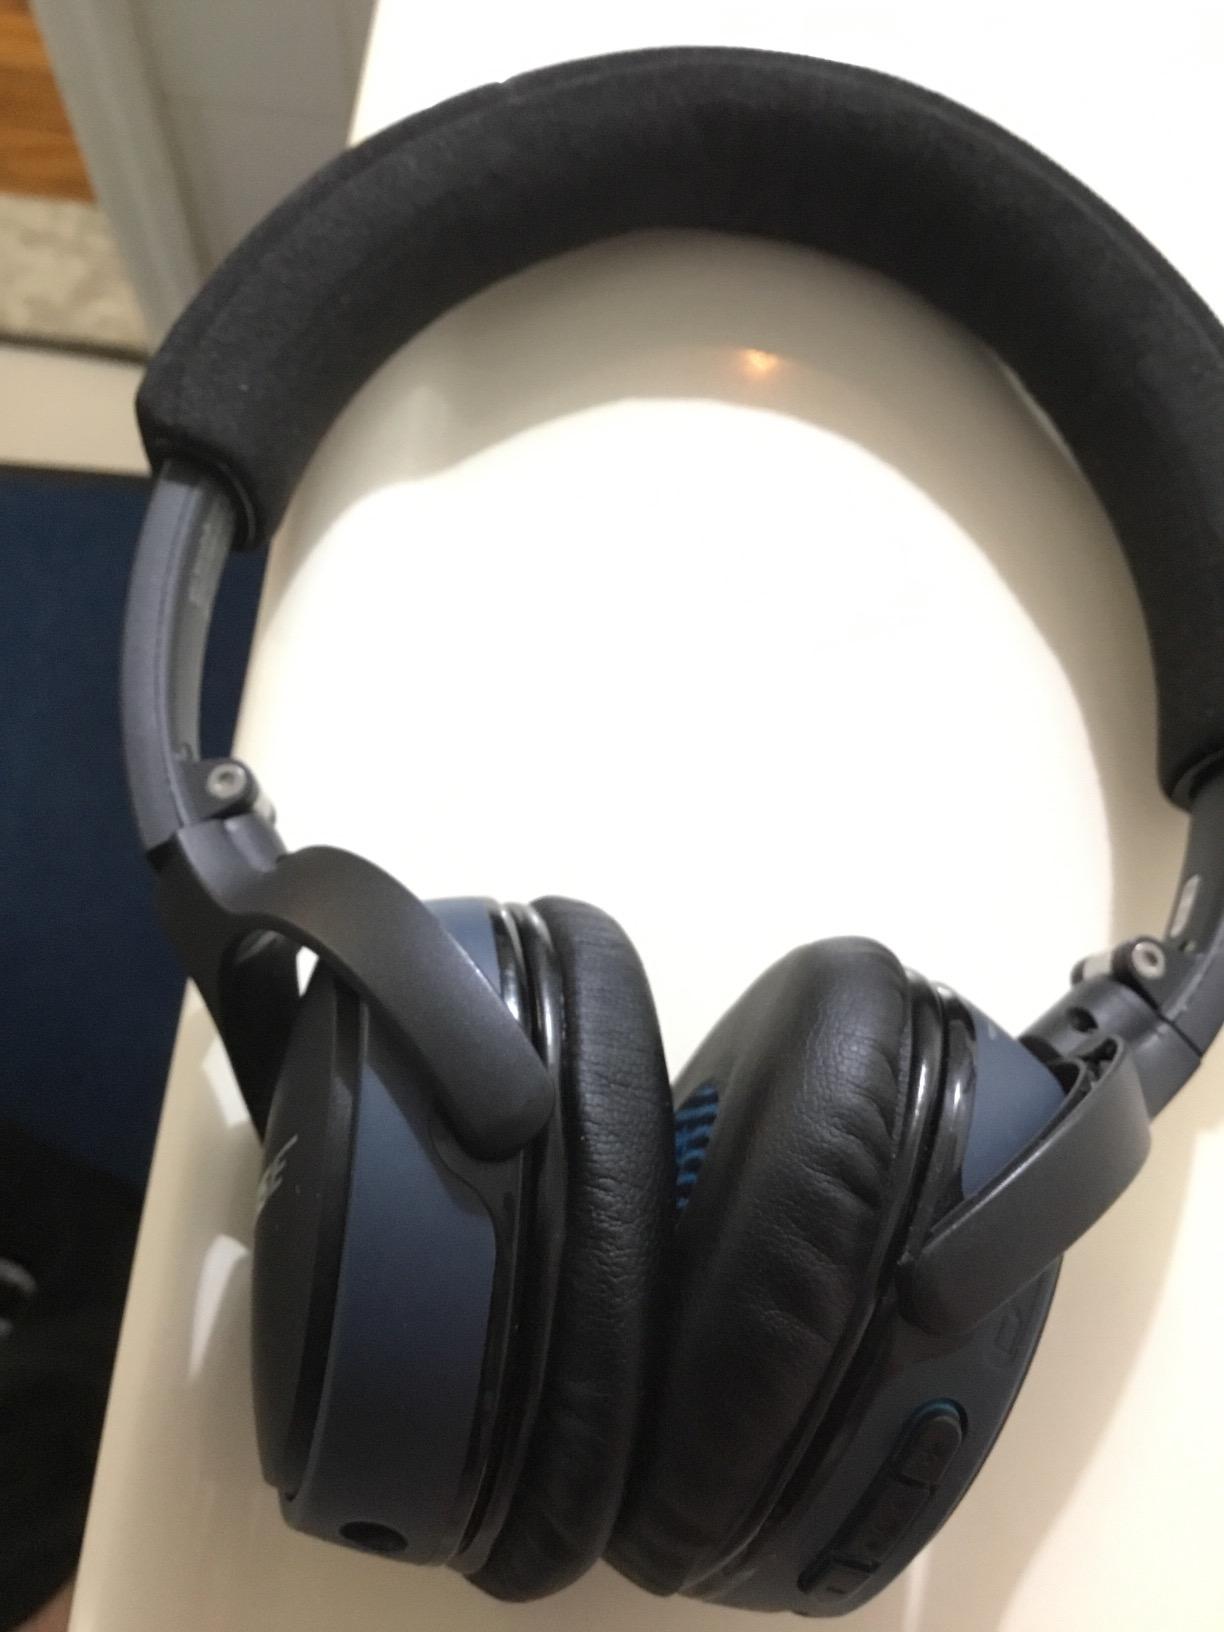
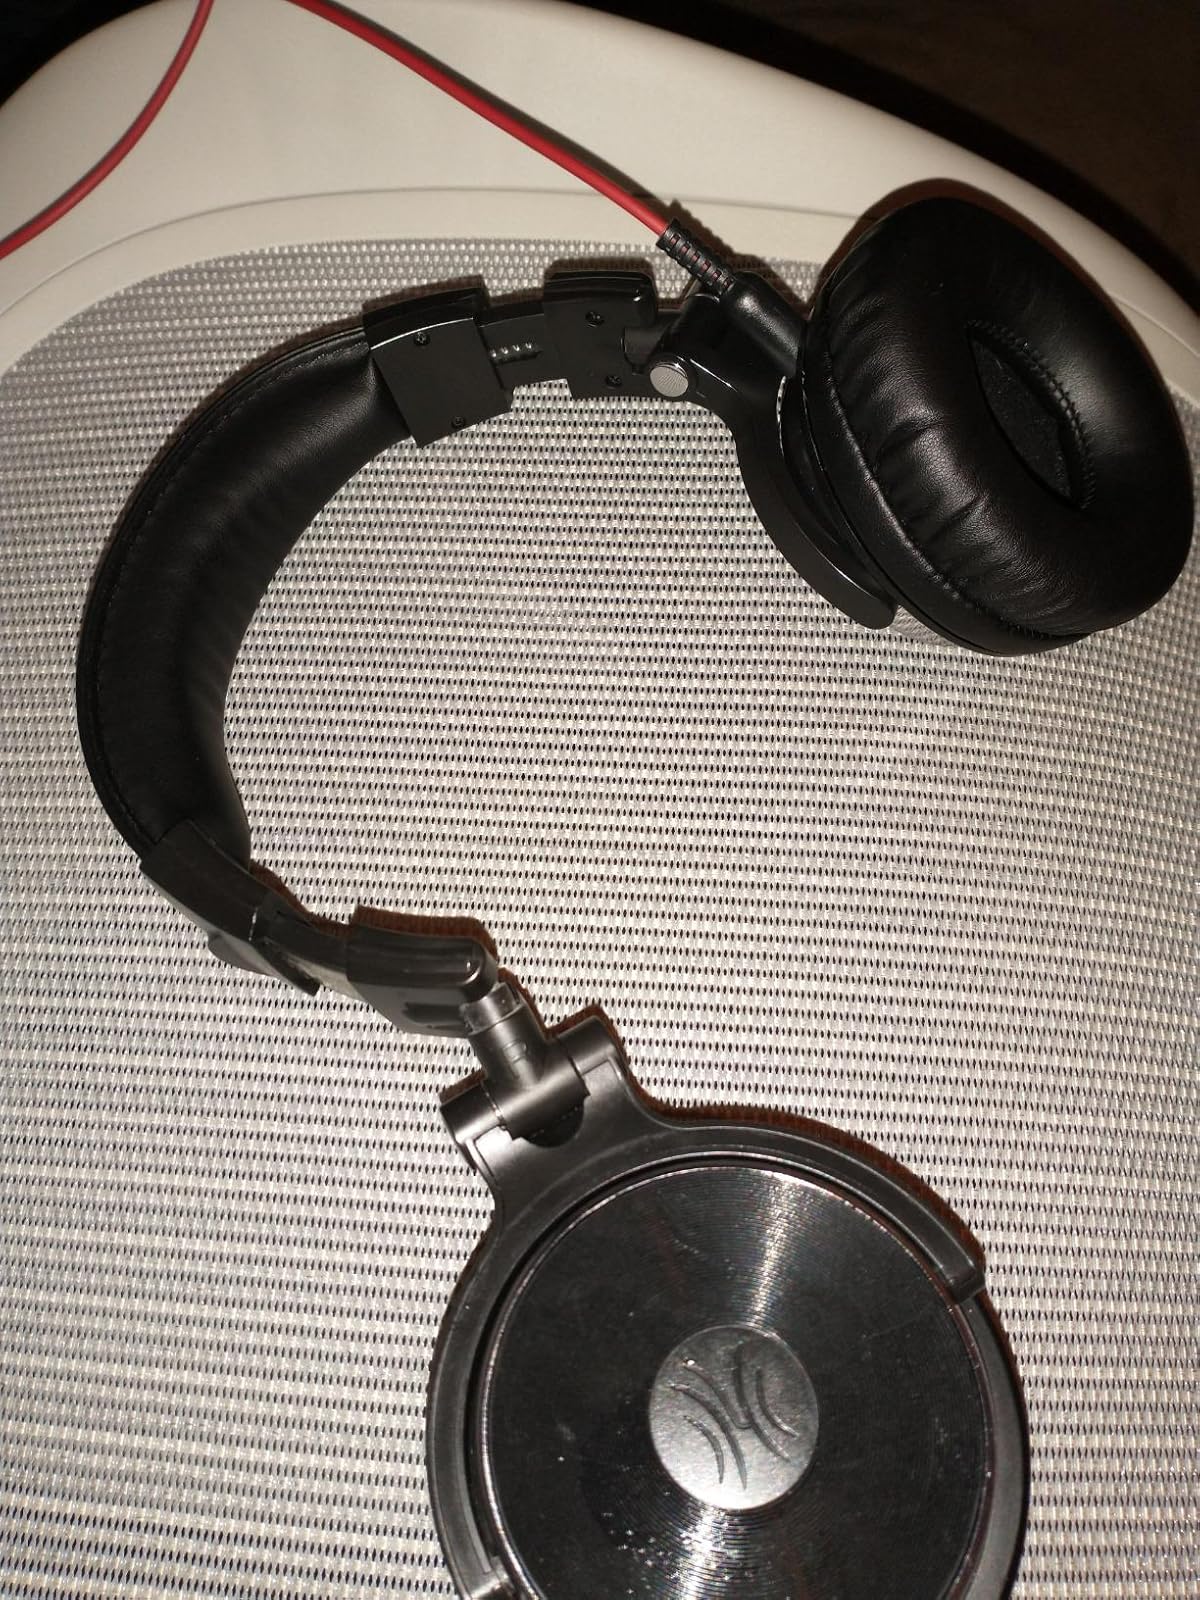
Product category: headphones
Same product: no